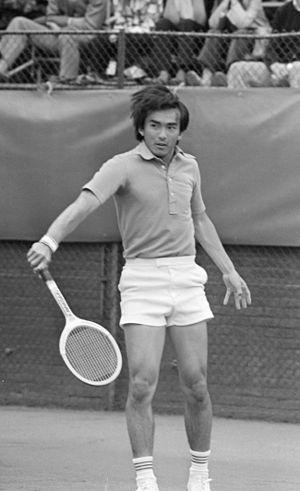
Jun Kamiwazumi, né le 1ᵉʳ octobre 1947 à Ishikawa, est un ancien joueur de tennis japonais.